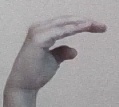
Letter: jeem